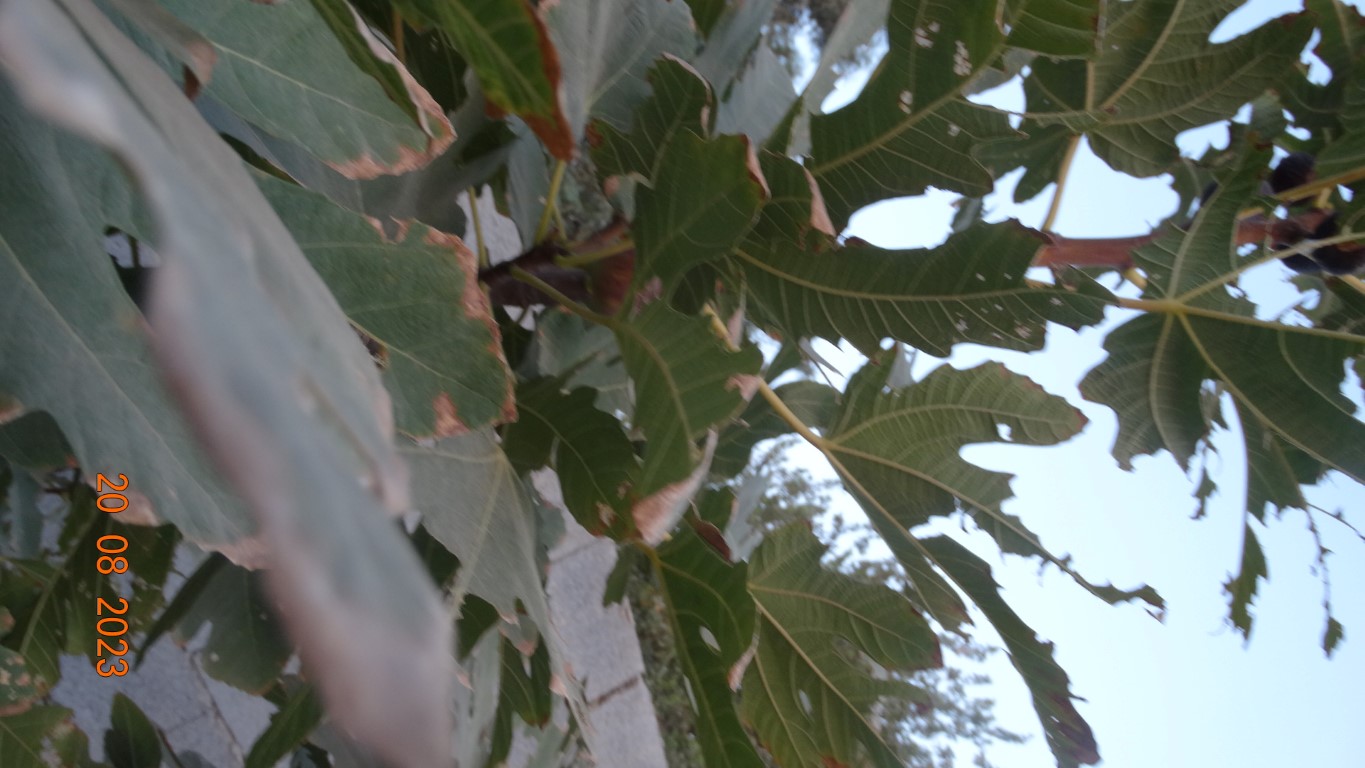
Label: infected